Detroit Partnership

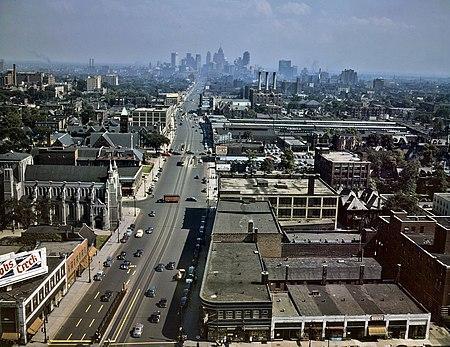
Woodward Ave, Detroit, 1942

Between 1912 and 1913, the Gianola brothers took over the Wyandotte area rackets gang starting a feud with Wyandotte Mafia boss Vito Adamo. The brothers felt they had secured victory after a series of attacks on the Adamo gang, which left several members dead. Adamo moved to Detroit and aligned himself with Mafia leader Pietro Mirabile, while the Gianolas sought to take over the illicit beer trade. The Adamos were able to fend off the Gianolas' first attempts by giving away free ice with their deliveries. The Adamo gang killed two Gianola gang members, William Catalano and John Jervaso, in April 1913. A string of killings and arrests on both sides followed.